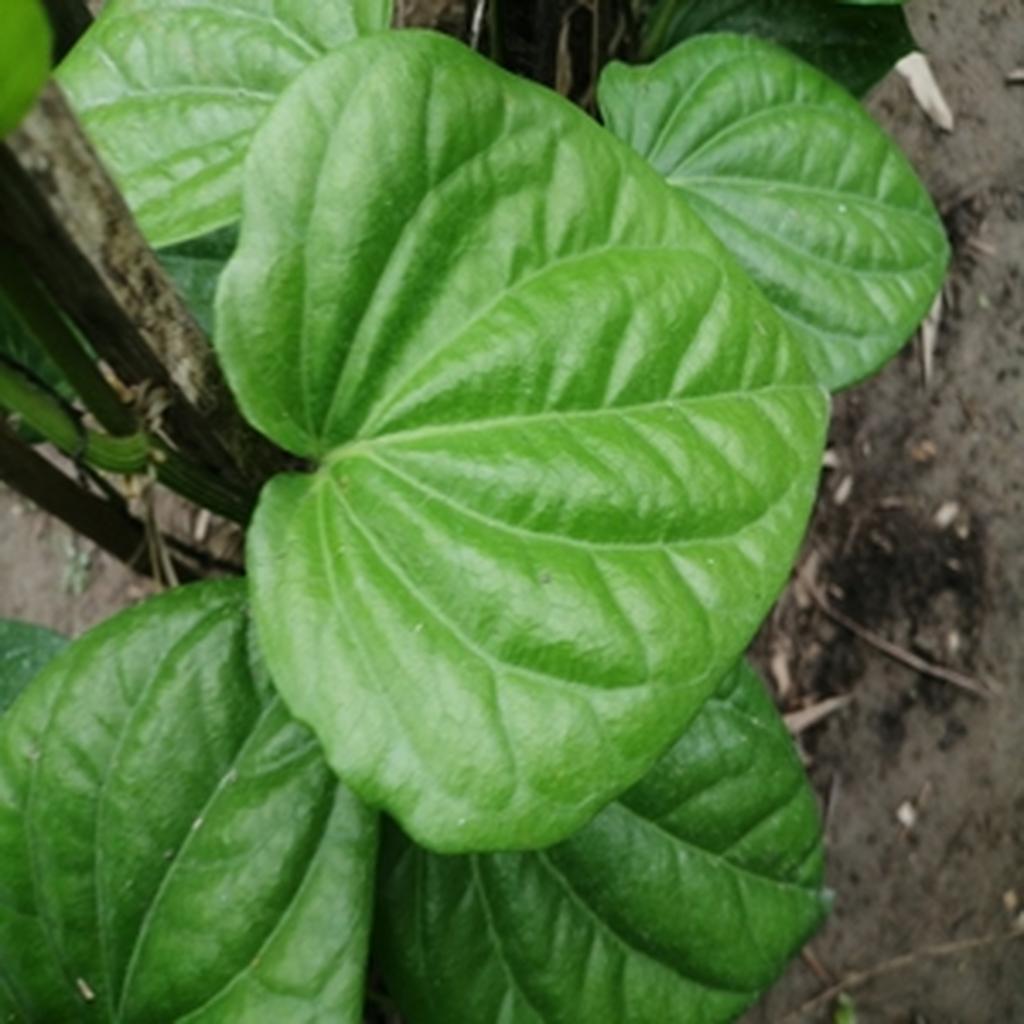
Label: Healthy_Leaf